Kute Station

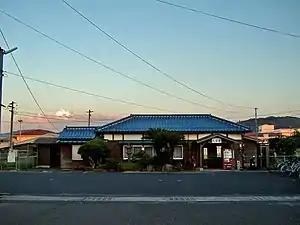
Kute Station in September 2007

is a passenger railway station located in the city of Ōda, Shimane Prefecture, Japan. It is operated by the West Japan Railway Company (JR West).